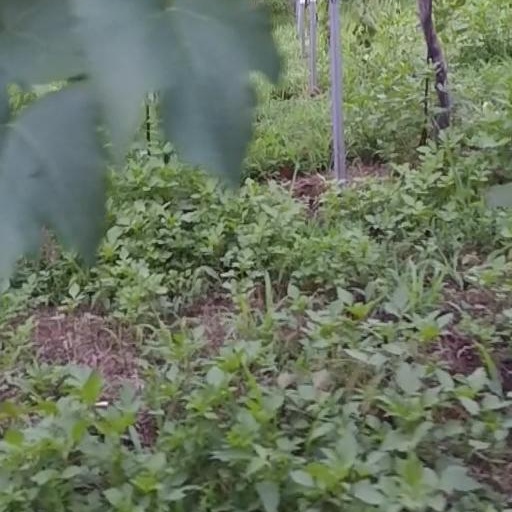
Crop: grape